Merriamoceros

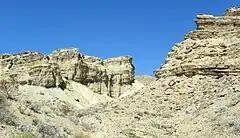
The Barstow Formation in which "Merriamoceros" was discovered

The type specimen (UCMP 20052) that defines this species is named "Merriamoceros coronatus" taking after its discoverer, J.M. Merriam. It is known from a partial skull (a single fragmentary horn or antler). Remains of "Merriamoceros" were found in rock formations dating to the Early Miocene period, 15.9 to 13.6 million years ago. Its type locality is Barstow, which is in a Barstovian terrestrial horizon in the Barstow Formation of California.